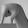
ASL letter: Q